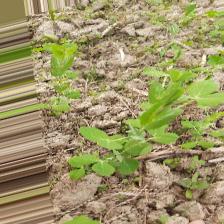
Label: Normal